Wilhelm von Hanno

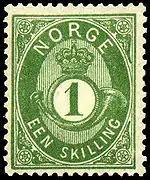
Stamp with horn motif in a series, launched in 1872, designed by von Hanno

In 1872 a set of stamps for Norway Post, designed by von Hanno, was released.